Jussi 69

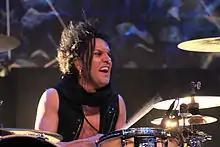
Jussi 69 (Wave-Gotik-Treffen 2013)

Jussi Heikki Tapio Vuori (born 11 July 1972), better known as Jussi 69, is the drummer for the Finnish rock band The 69 Eyes. He is best known for his flamboyant playing style; his kit is set up low to allow for the maximum exposure of his on-stage antics. His drumming relies primarily on cymbal flourishes rather than pure drum fills to transition between sections of a song. He appeared in an episode of "Viva La Bam" and in the film "Bam Margera Presents: Where the ♯$&% Is Santa?".